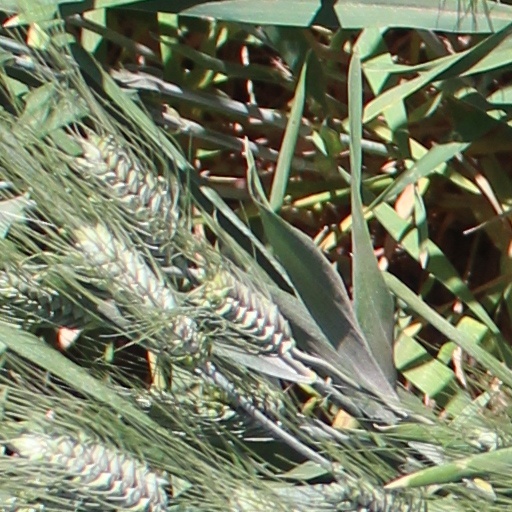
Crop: wheat